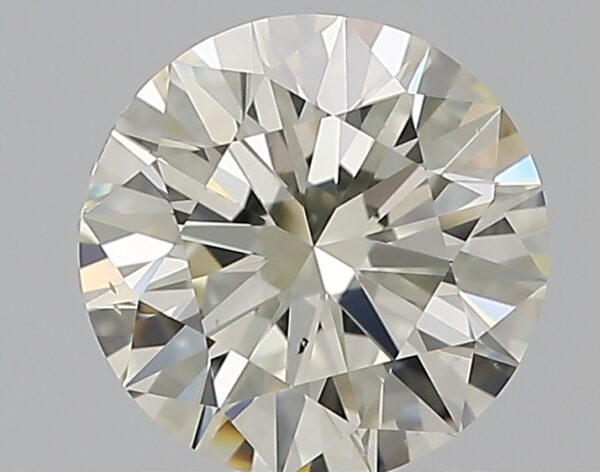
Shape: round
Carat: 1.12
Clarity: VS2
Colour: M
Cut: EX
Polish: EX
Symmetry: EX
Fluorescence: F
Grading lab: GIA
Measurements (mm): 6.67 x 6.71 x 4.11